Strategic Defence and Security Review 2010

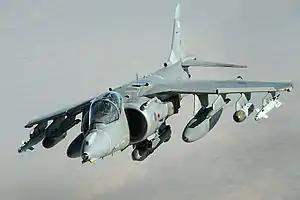
The Harrier GR9 was retired in order to maintain the Tornado as the RAF's main strike aircraft until the Typhoon matured. The latter and the Lockheed Martin F-35 Lightning II would constitute the RAF's fast jet fleet in the future.

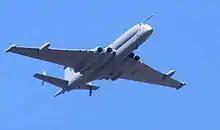
The Nimrod MRA4 was cancelled and all airframes scrapped.

The SDSR called for the almost immediate decommissioning of the Royal Navy flagship aircraft carrier, , rather than in 2016 as scheduled. This occurred on 11 March 2011.